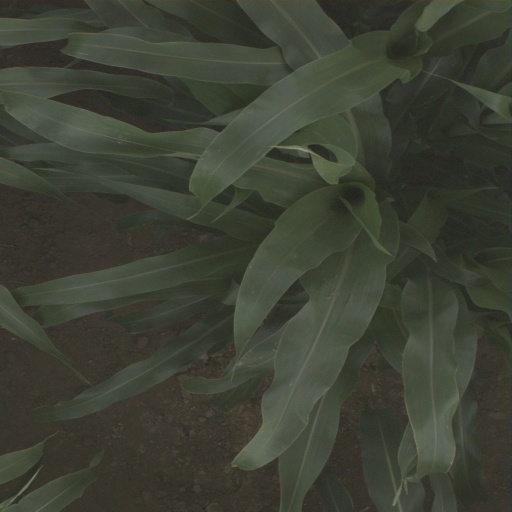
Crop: sorghum